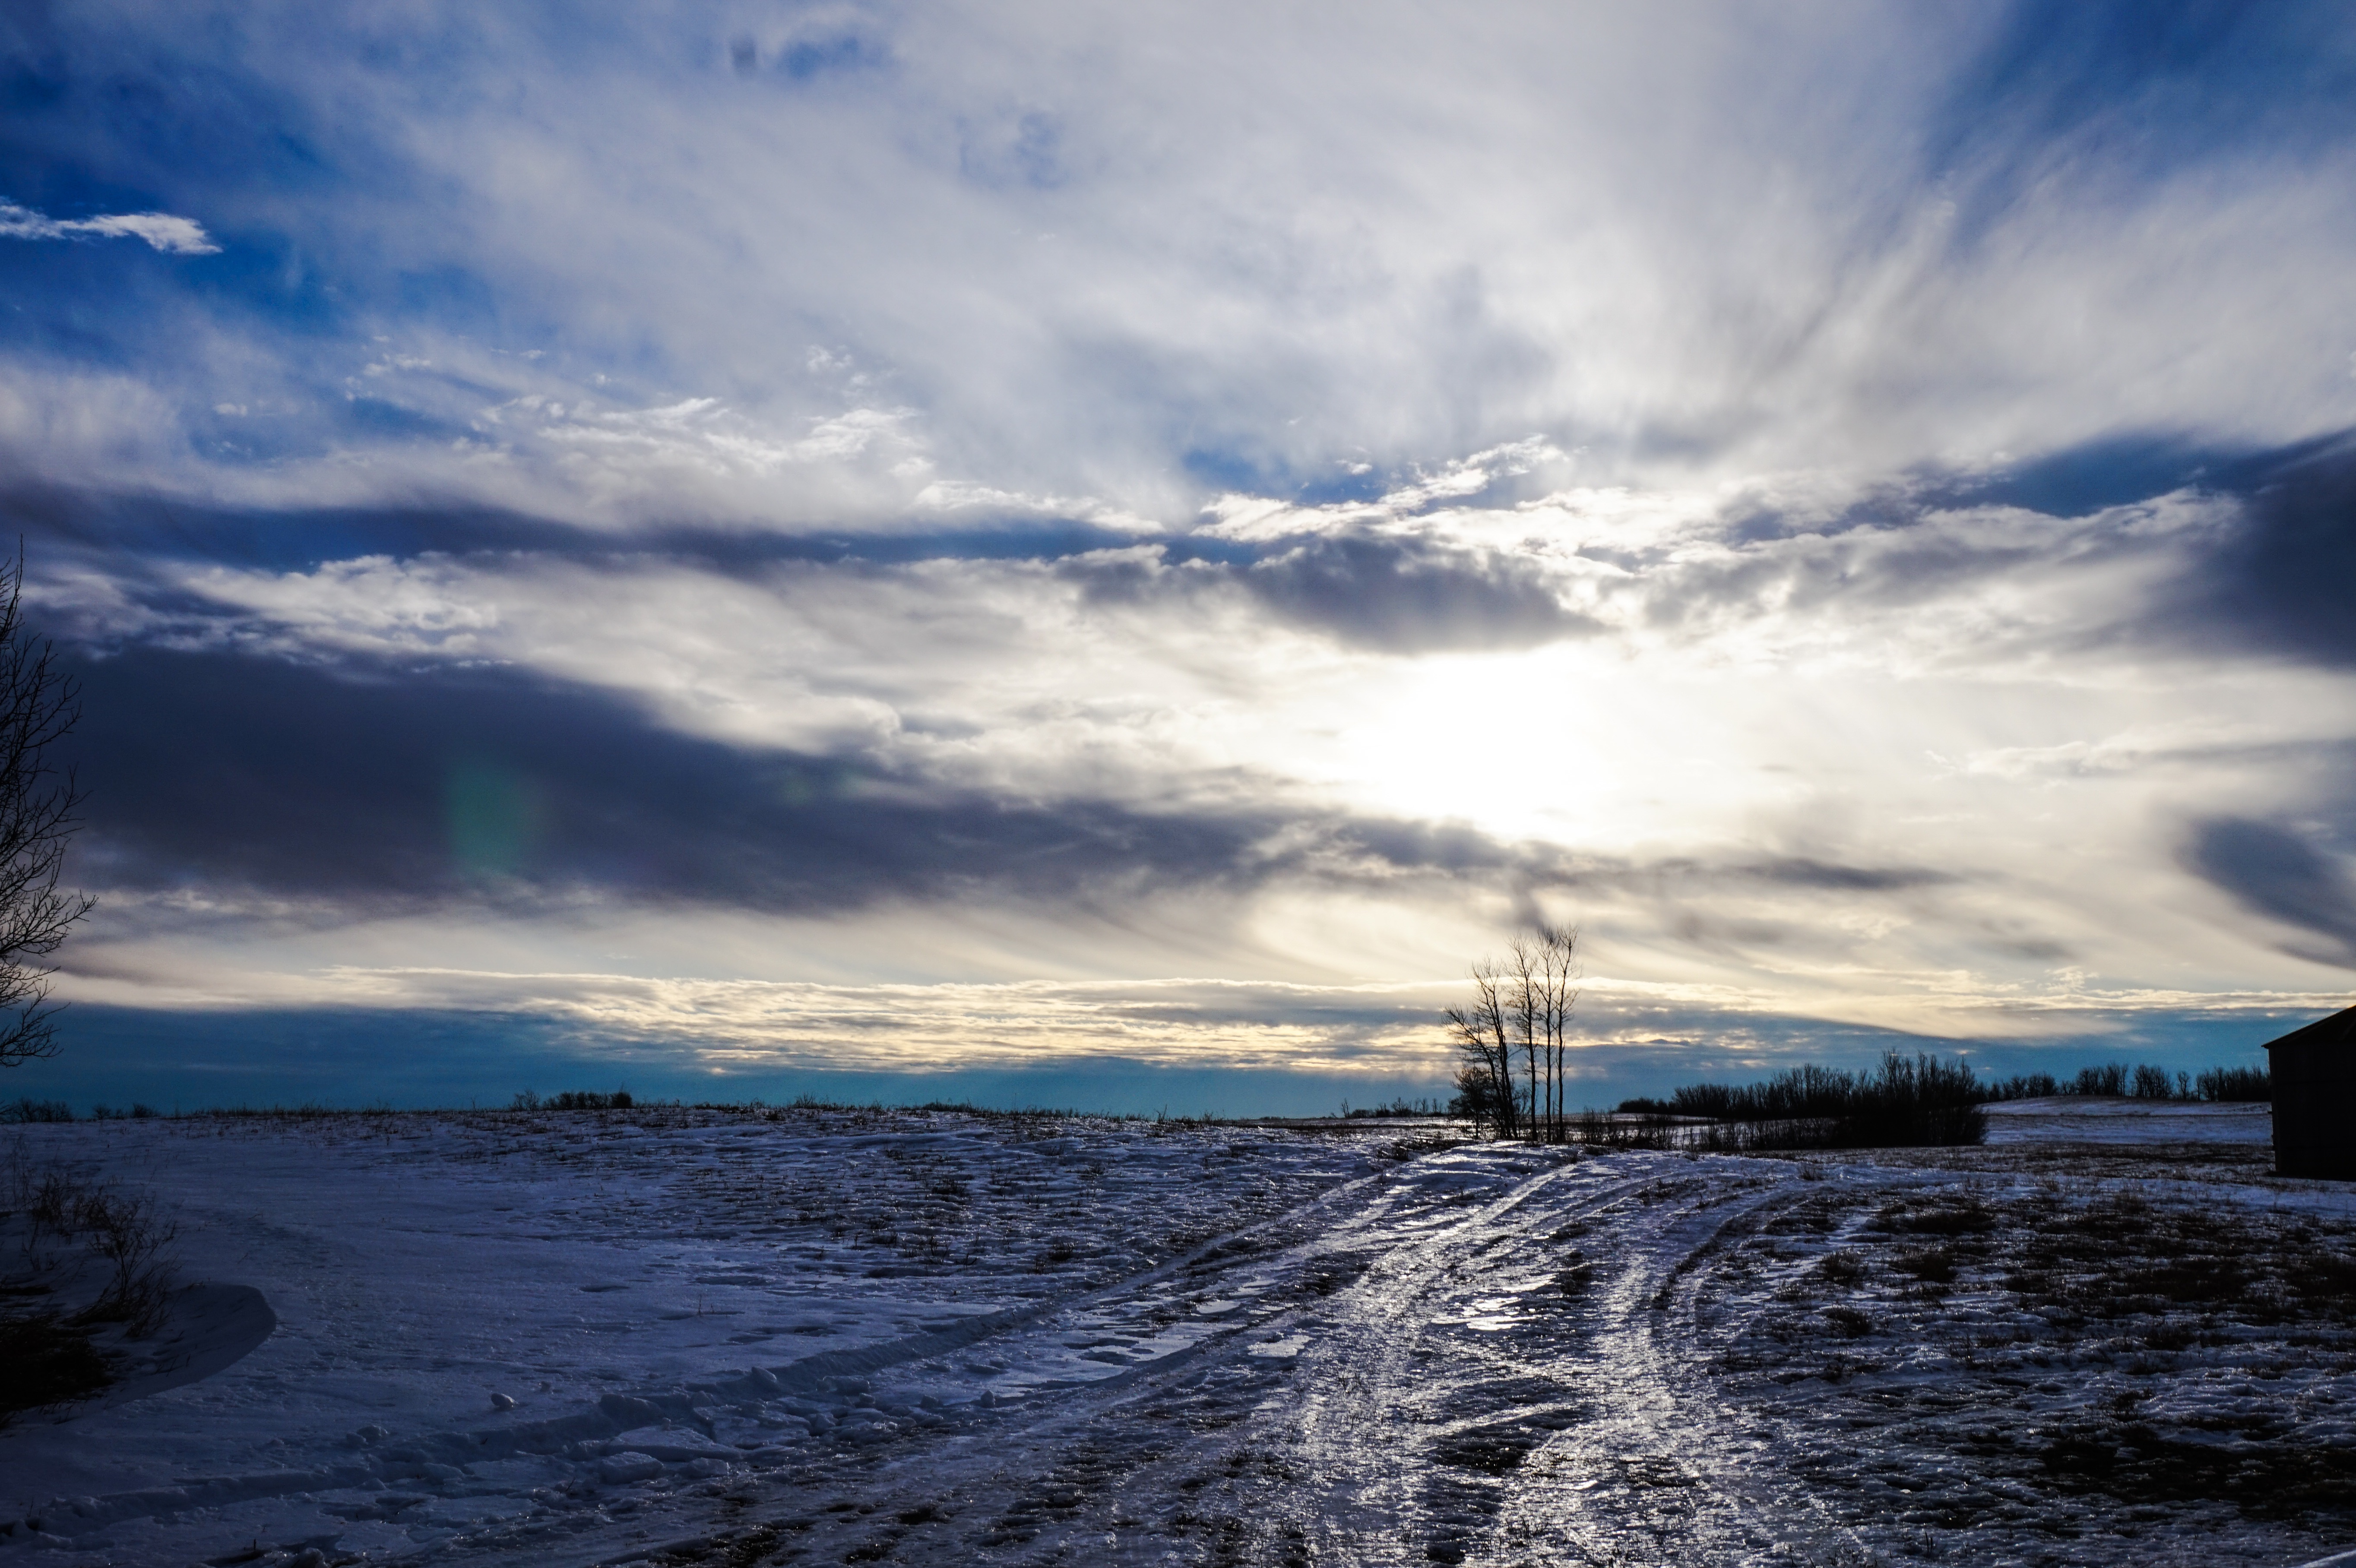
beach, landscape, sea, coast, ocean, horizon, mountain, snow, winter, light, cloud, sky, sun, sunrise, sunset, sunlight, morning, shore, wave, wind, dawn, atmosphere, dusk, evening, reflection, weather, blue, meteorological phenomenon